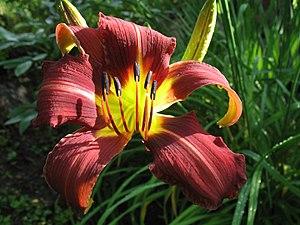
Hémérocalle (Hemerocallis) Photo prise au Québec, Canada
Hémérocalle est le nom commun donné aux plantes du genre Hemerocallis qui appartient à la famille des Liliacées selon la classification classique ou à celle des Xanthorrhoeacées selon la classification phylogénétique.